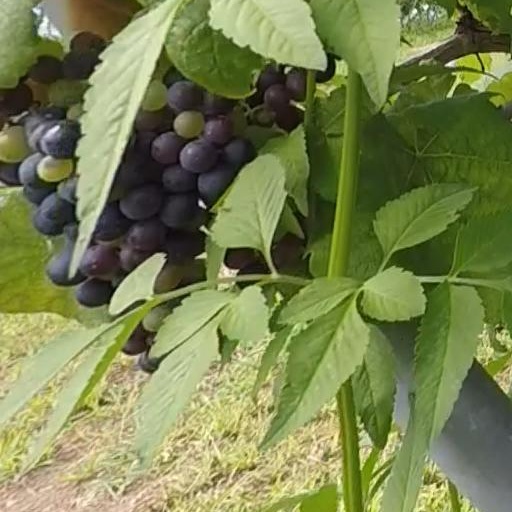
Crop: grape